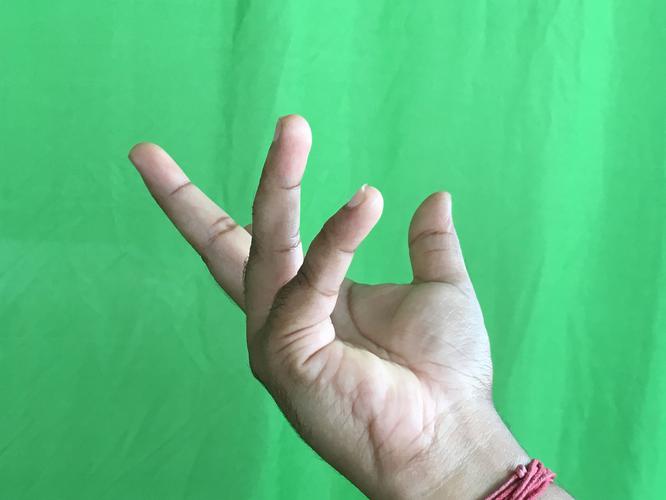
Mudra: Alapadmam
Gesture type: single_hand